Culprit (band)

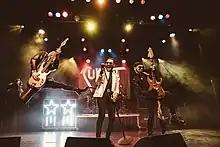
Culprit in 2018

Culprit was the result of a merger between two Seattle area bands named Orpheus and Amethyst in 1981. Guitarist John DeVol, bassist Scott Earl, and drummer Bud Burrill played in Orpheus while vocalist Jeff L'Heureux and guitarist Kjartan Kristoffersen were in Amethyst. These five musicians first came together when their respective bands played at a mutual gig. They later got together with plans on forming a new band, which they ultimately named Culprit. This new band got their first taste of success in 1982 when their debut song "Players" was selected on Shrapnel Records' "U.S. Metal, Vol. 2" compilation. Shortly afterward, Culprit signed a proper recording contract with Shrapnel and began work on their debut album.